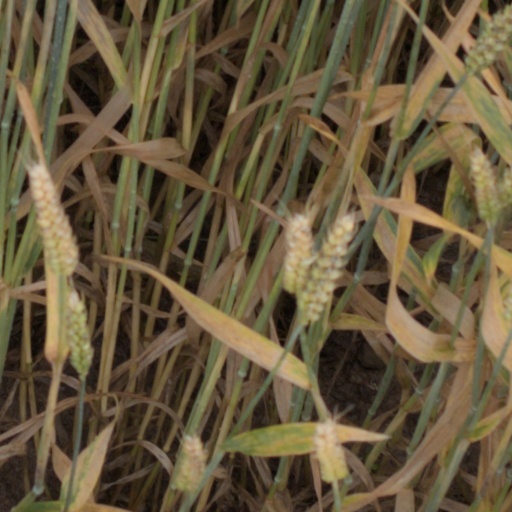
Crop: wheat